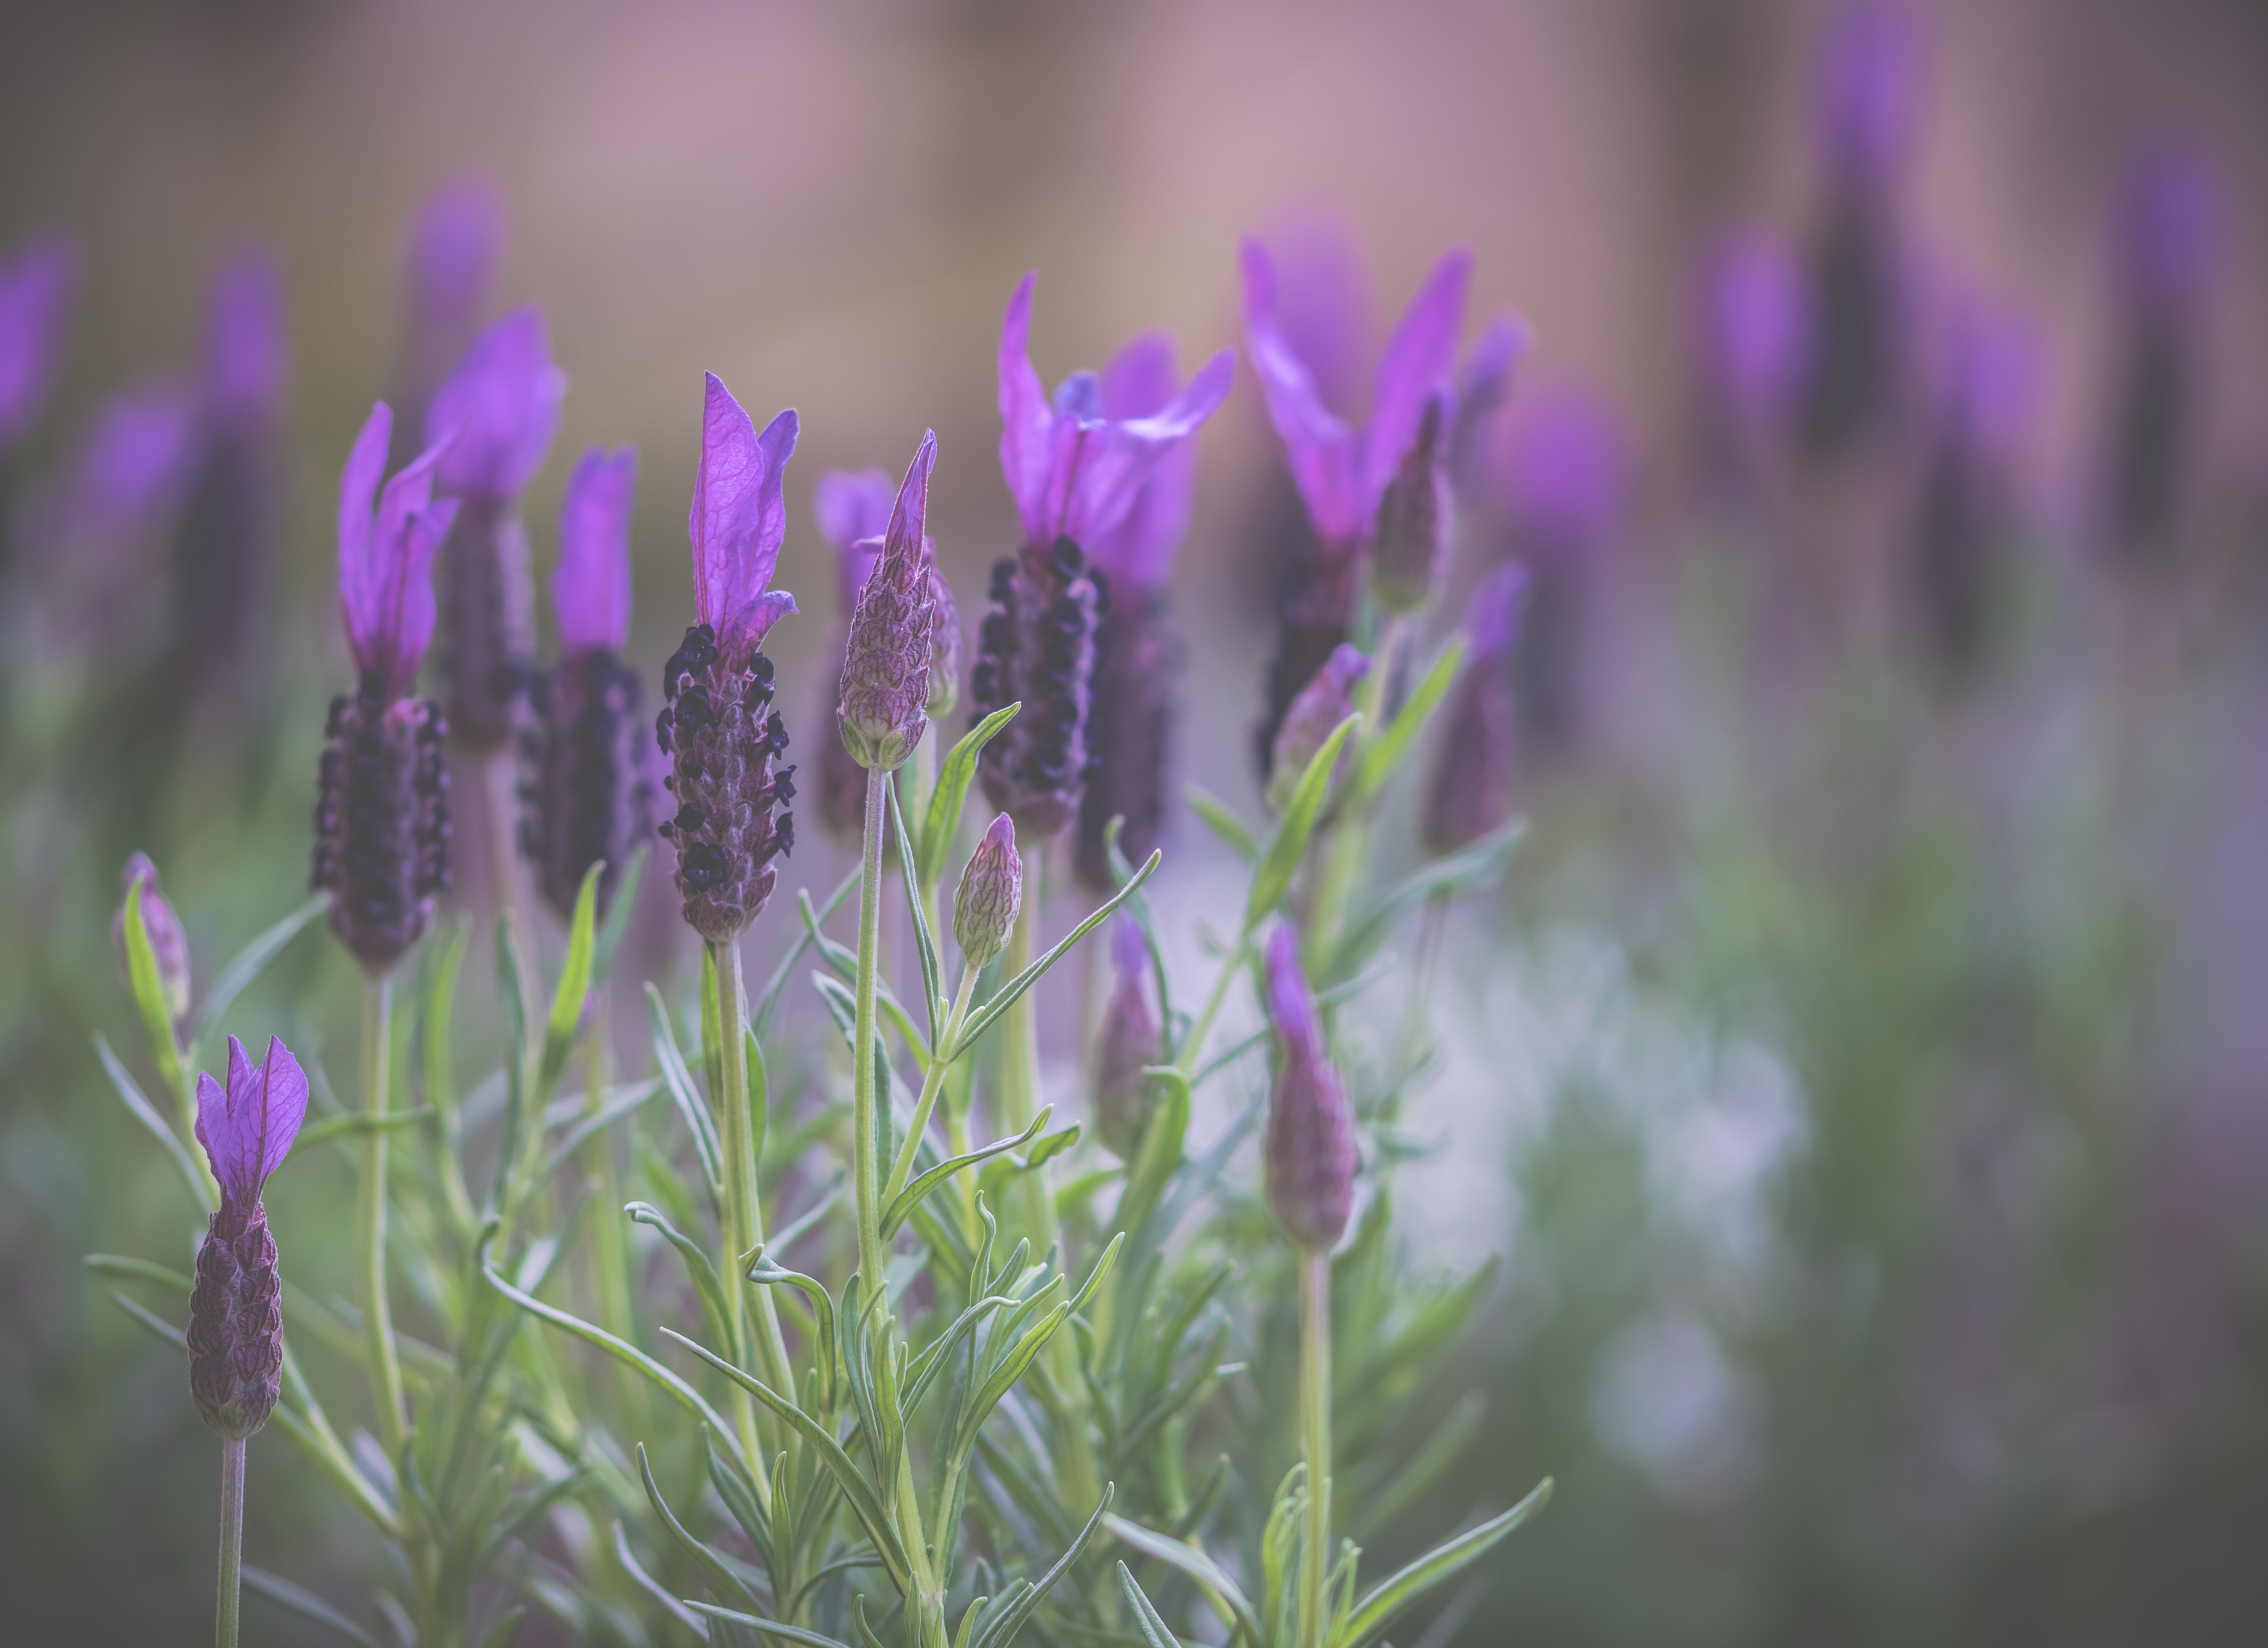
flower, flowering plant, lavender, purple, violet, plant, french lavender, english lavender, spring, botany, lavandula dentata, plant stem, petal, photography, wildflower, macro photography, violet family, crocus, Egyptian lavender, perennial plant